Soccer mom

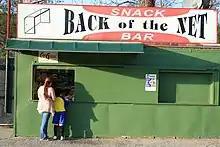
A soccer mom and her child at a refreshment stand at the Metropolitan Oval, a soccer complex in Queens, New York

The phrase "soccer mom" generally refers to a married, American, middle-class woman who lives in the suburbs and has school-age children. She is sometimes portrayed in the media as busy or overburdened and driving a minivan or SUV. She is also described as putting the interests of her family, and most importantly her children, ahead of her own. The phrase derives from the literal, specific description of a mother who transports and watches her children play soccer. It was also used in names of organizations of mothers who raised money to support their children's soccer teams.